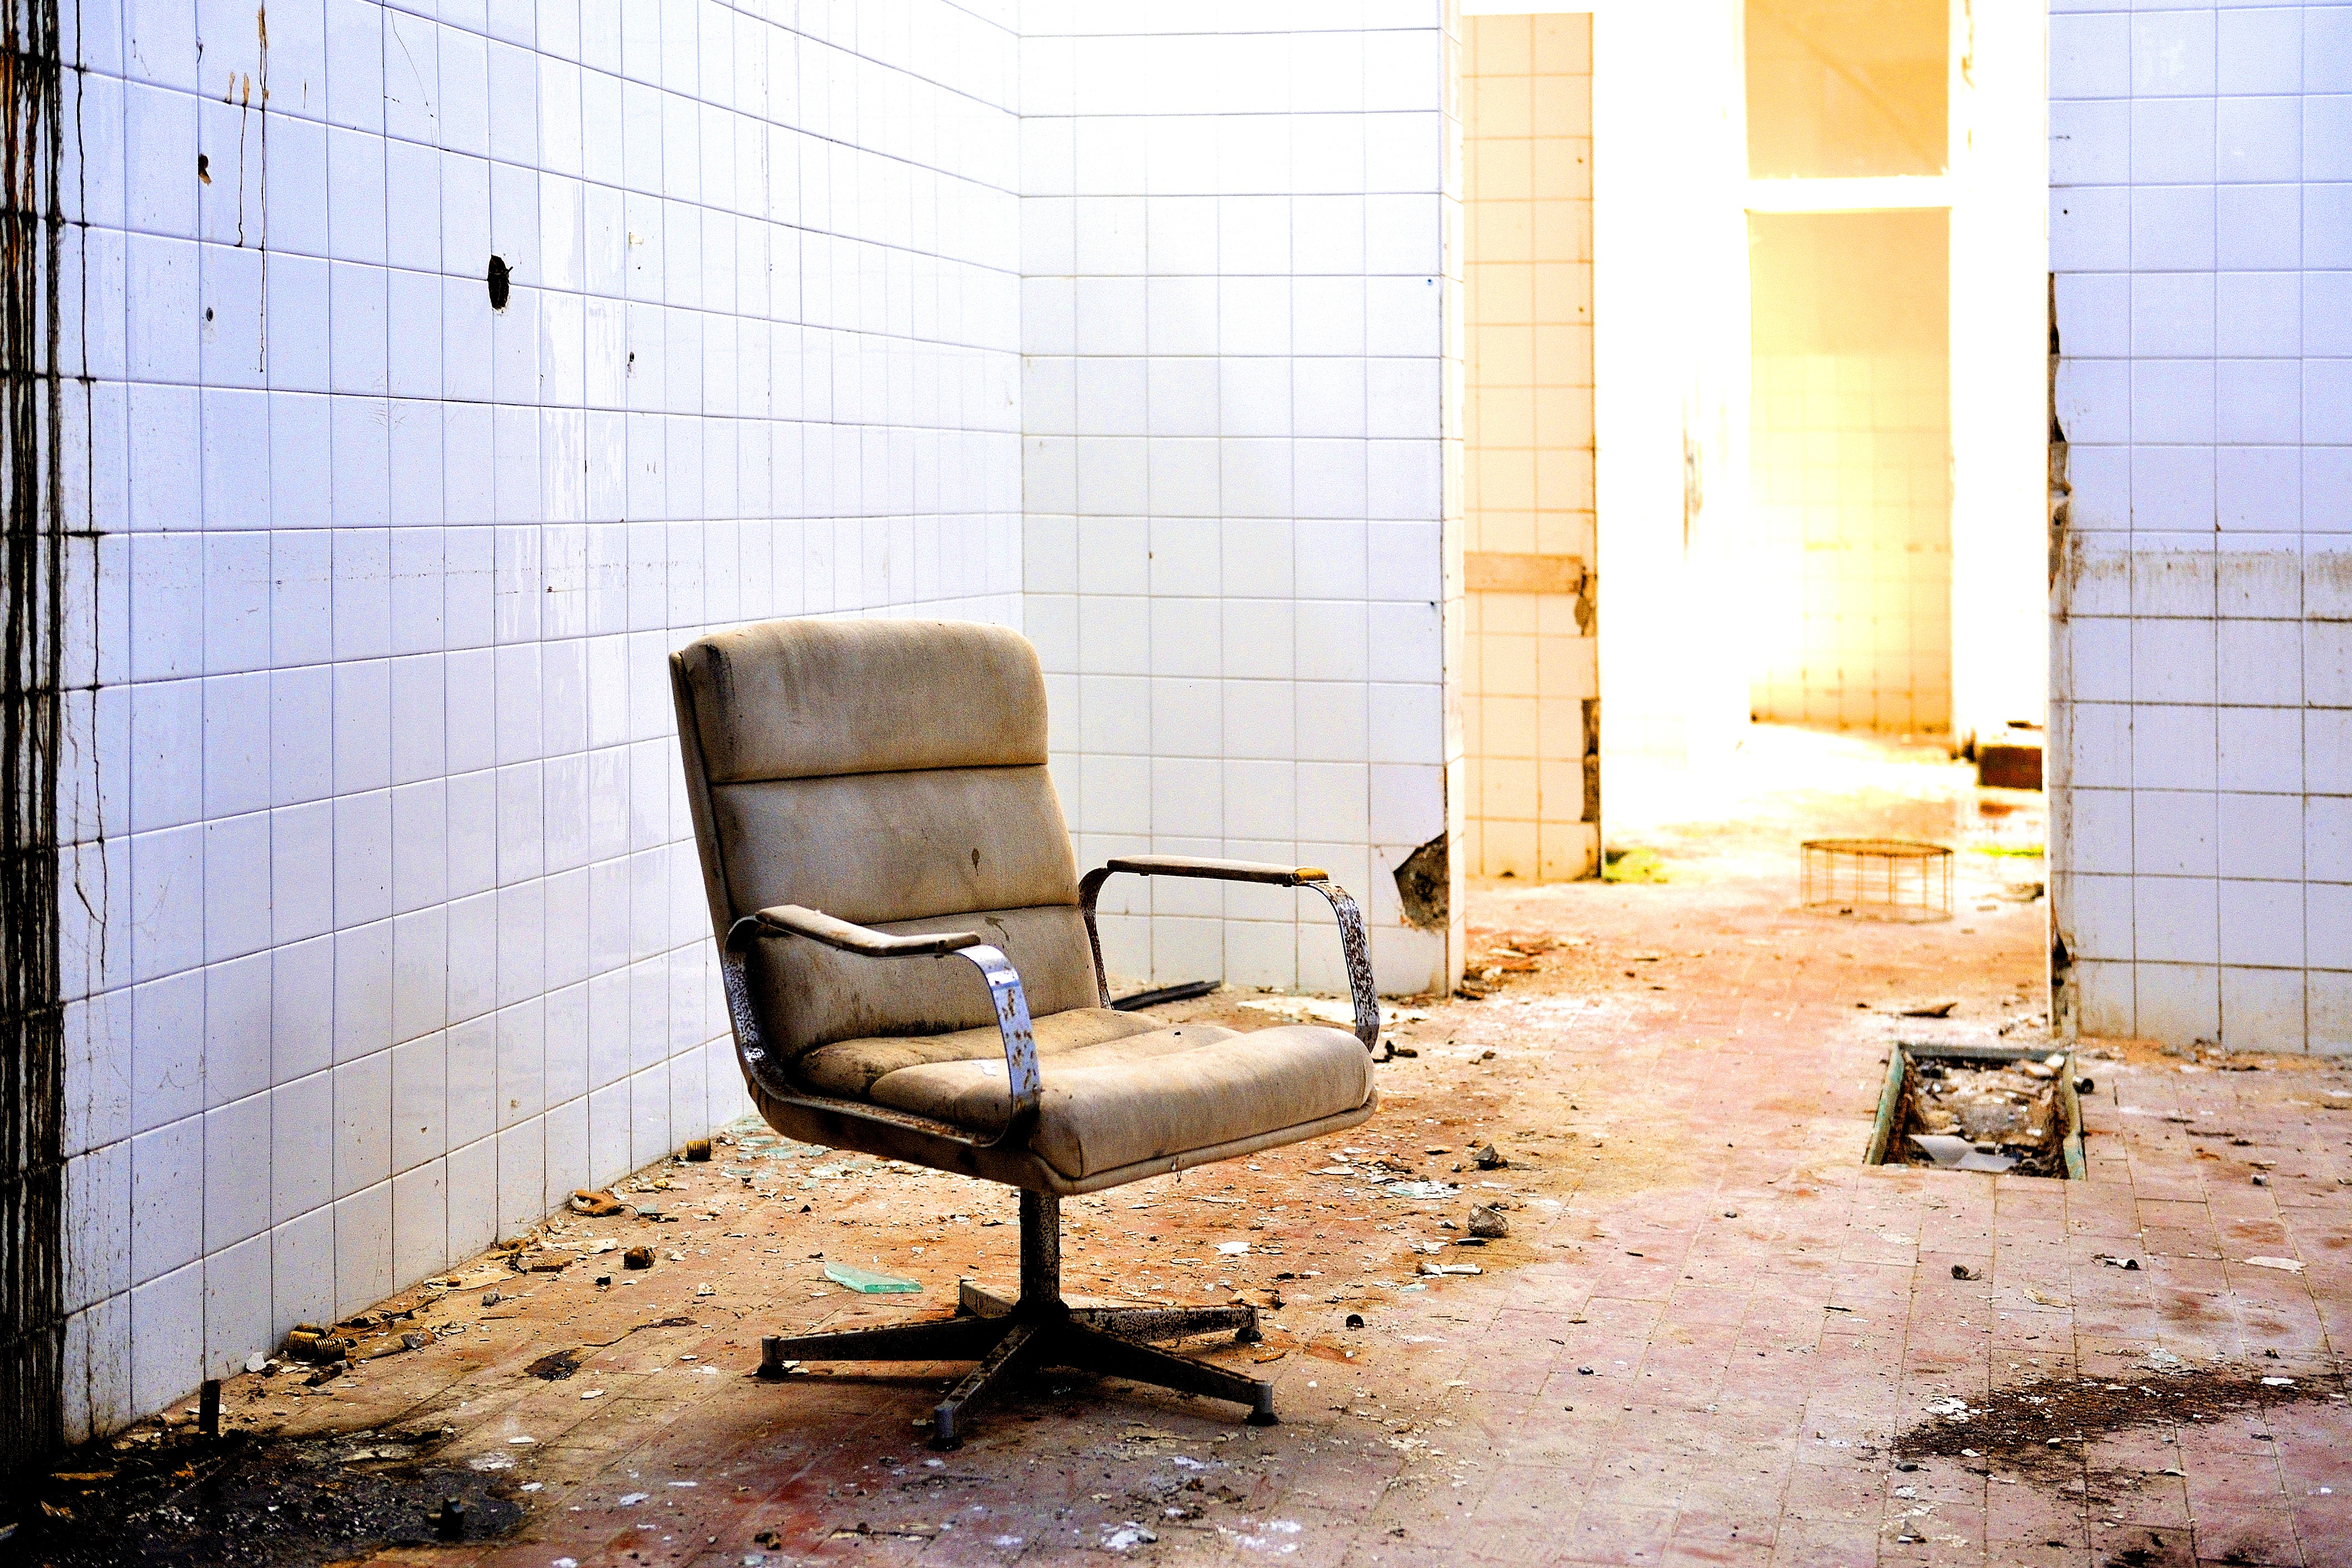
wood, chair, floor, home, wall, living room, ruin, furniture, interior design, croatia, design, past, flooring, krk, malinska, hotel haludovo